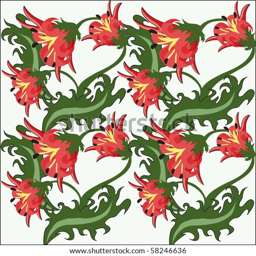
background with a pattern from red colors